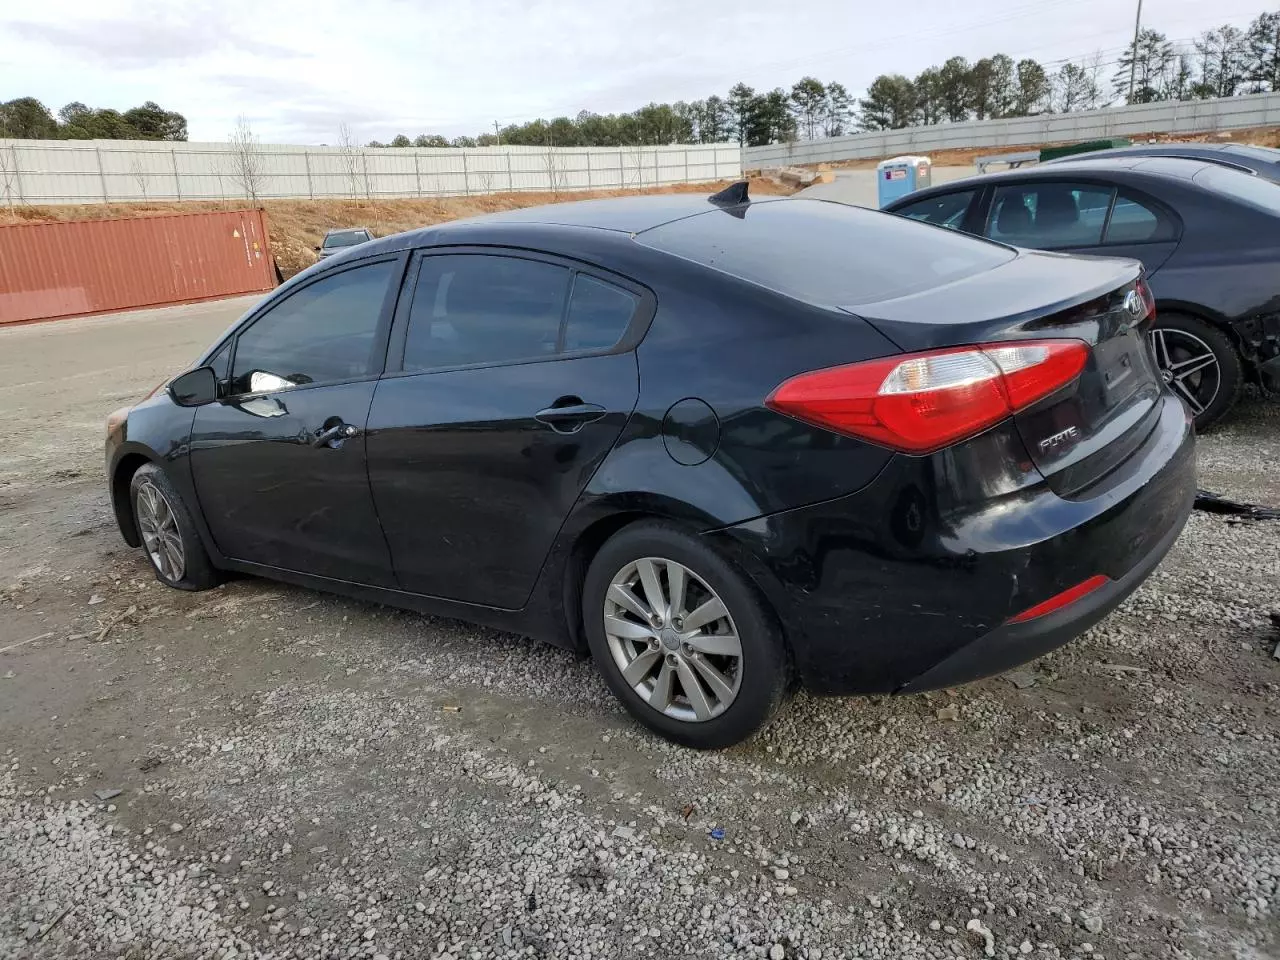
Aucun dommage détecté.
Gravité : aucun